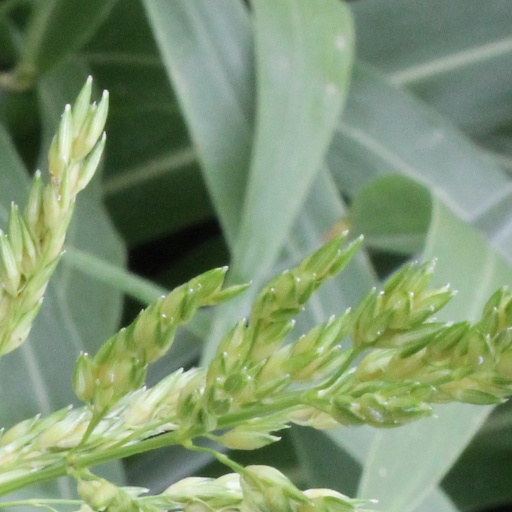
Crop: sorghum